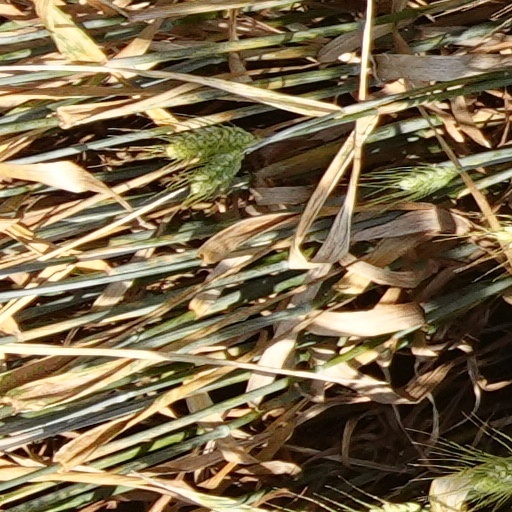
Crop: wheat